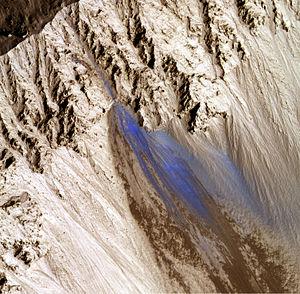
L’exploration de Mars tient une place particulièrement importante dans les programmes scientifiques d'exploration du système solaire des principales puissances spatiales. En 2016, plus de quarante sondes, orbiteurs et atterrisseurs ont été envoyés vers Mars depuis le début des années 1960. Cet intérêt pour Mars répond à plusieurs motivations. Mars constitue d'abord une destination proche ce qui permet d'y envoyer relativement facilement des engins spatiaux. Par ailleurs, contrairement aux autres planètes du Système solaire, Mars a sans aucun doute connu par le passé des conditions assez proches de celles régnant sur Terre qui ont pu, mais cela reste à confirmer, permettre l'apparition de la vie. Depuis l'invention du télescope, cette planète de type terrestre intrigue les scientifiques comme le grand public. Mais le premier survol de Mars par la sonde américaine Mariner 4 dévoile une planète beaucoup moins accueillante que prévu dotée d'une atmosphère très ténue, sans champ magnétique pour la protéger des rayonnements stérilisants et comportant une surface d'apparence lunaire très ancienne.
La géologie de Mars, parfois appelée aréologie, recouvre l'étude scientifique de Mars, de ses propriétés physiques, de ses reliefs, de sa composition, de son histoire et de tous les phénomènes qui l'ont affectée ou l'affectent encore.
Mars Reconnaissance Orbiter est une mission spatiale américaine de la NASA en orbite autour de Mars. La sonde spatiale MRO a été lancée le 12 août 2005 par une fusée Atlas V-401 depuis la base de lancement de Cap Canaveral et s'est insérée en orbite martienne le 10 mars 2006. La sonde a modifié son orbite durant les cinq mois suivants en utilisant la technique de l'aérofreinage pour parvenir à se placer sur une orbite basse circulaire.
Zunil est un cratère d'impact de la planète Mars situé par 7,7° N et 166,1° E au sud-ouest du quadrangle d'Elysium, du côté d'Athabasca Vallis, non loin de Cerberus Fossae.